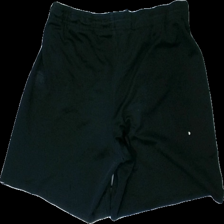
View: back
Type: Shorts
Category: Men
Brand: Nike
Colors: Black, White
Material: 100% polyester
Pattern: Logo print
Cut: Regular
Size: XL
Season: All
Trend: Sports
Holes: Major
Damage location: middle left
Damage 2 location: bottom right
Price range: <50
Recommended usage: Export
Description: svarta shorts med logga fram, hål i midja och skrev, några lösa trådar